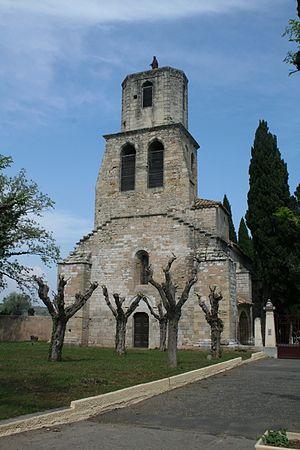
Paulhan (Hérault) - Église romane Notre-Dame des Vertus.
Cet article recense une partie des monuments historiques de l'Hérault, en France.
L'église Notre-Dame-des-Vertus est une église romane située à Paulhan dans le département français de l'Hérault en région du Occitanie.
Paulhan est une commune française située dans le département de l'Hérault en région Occitanie.